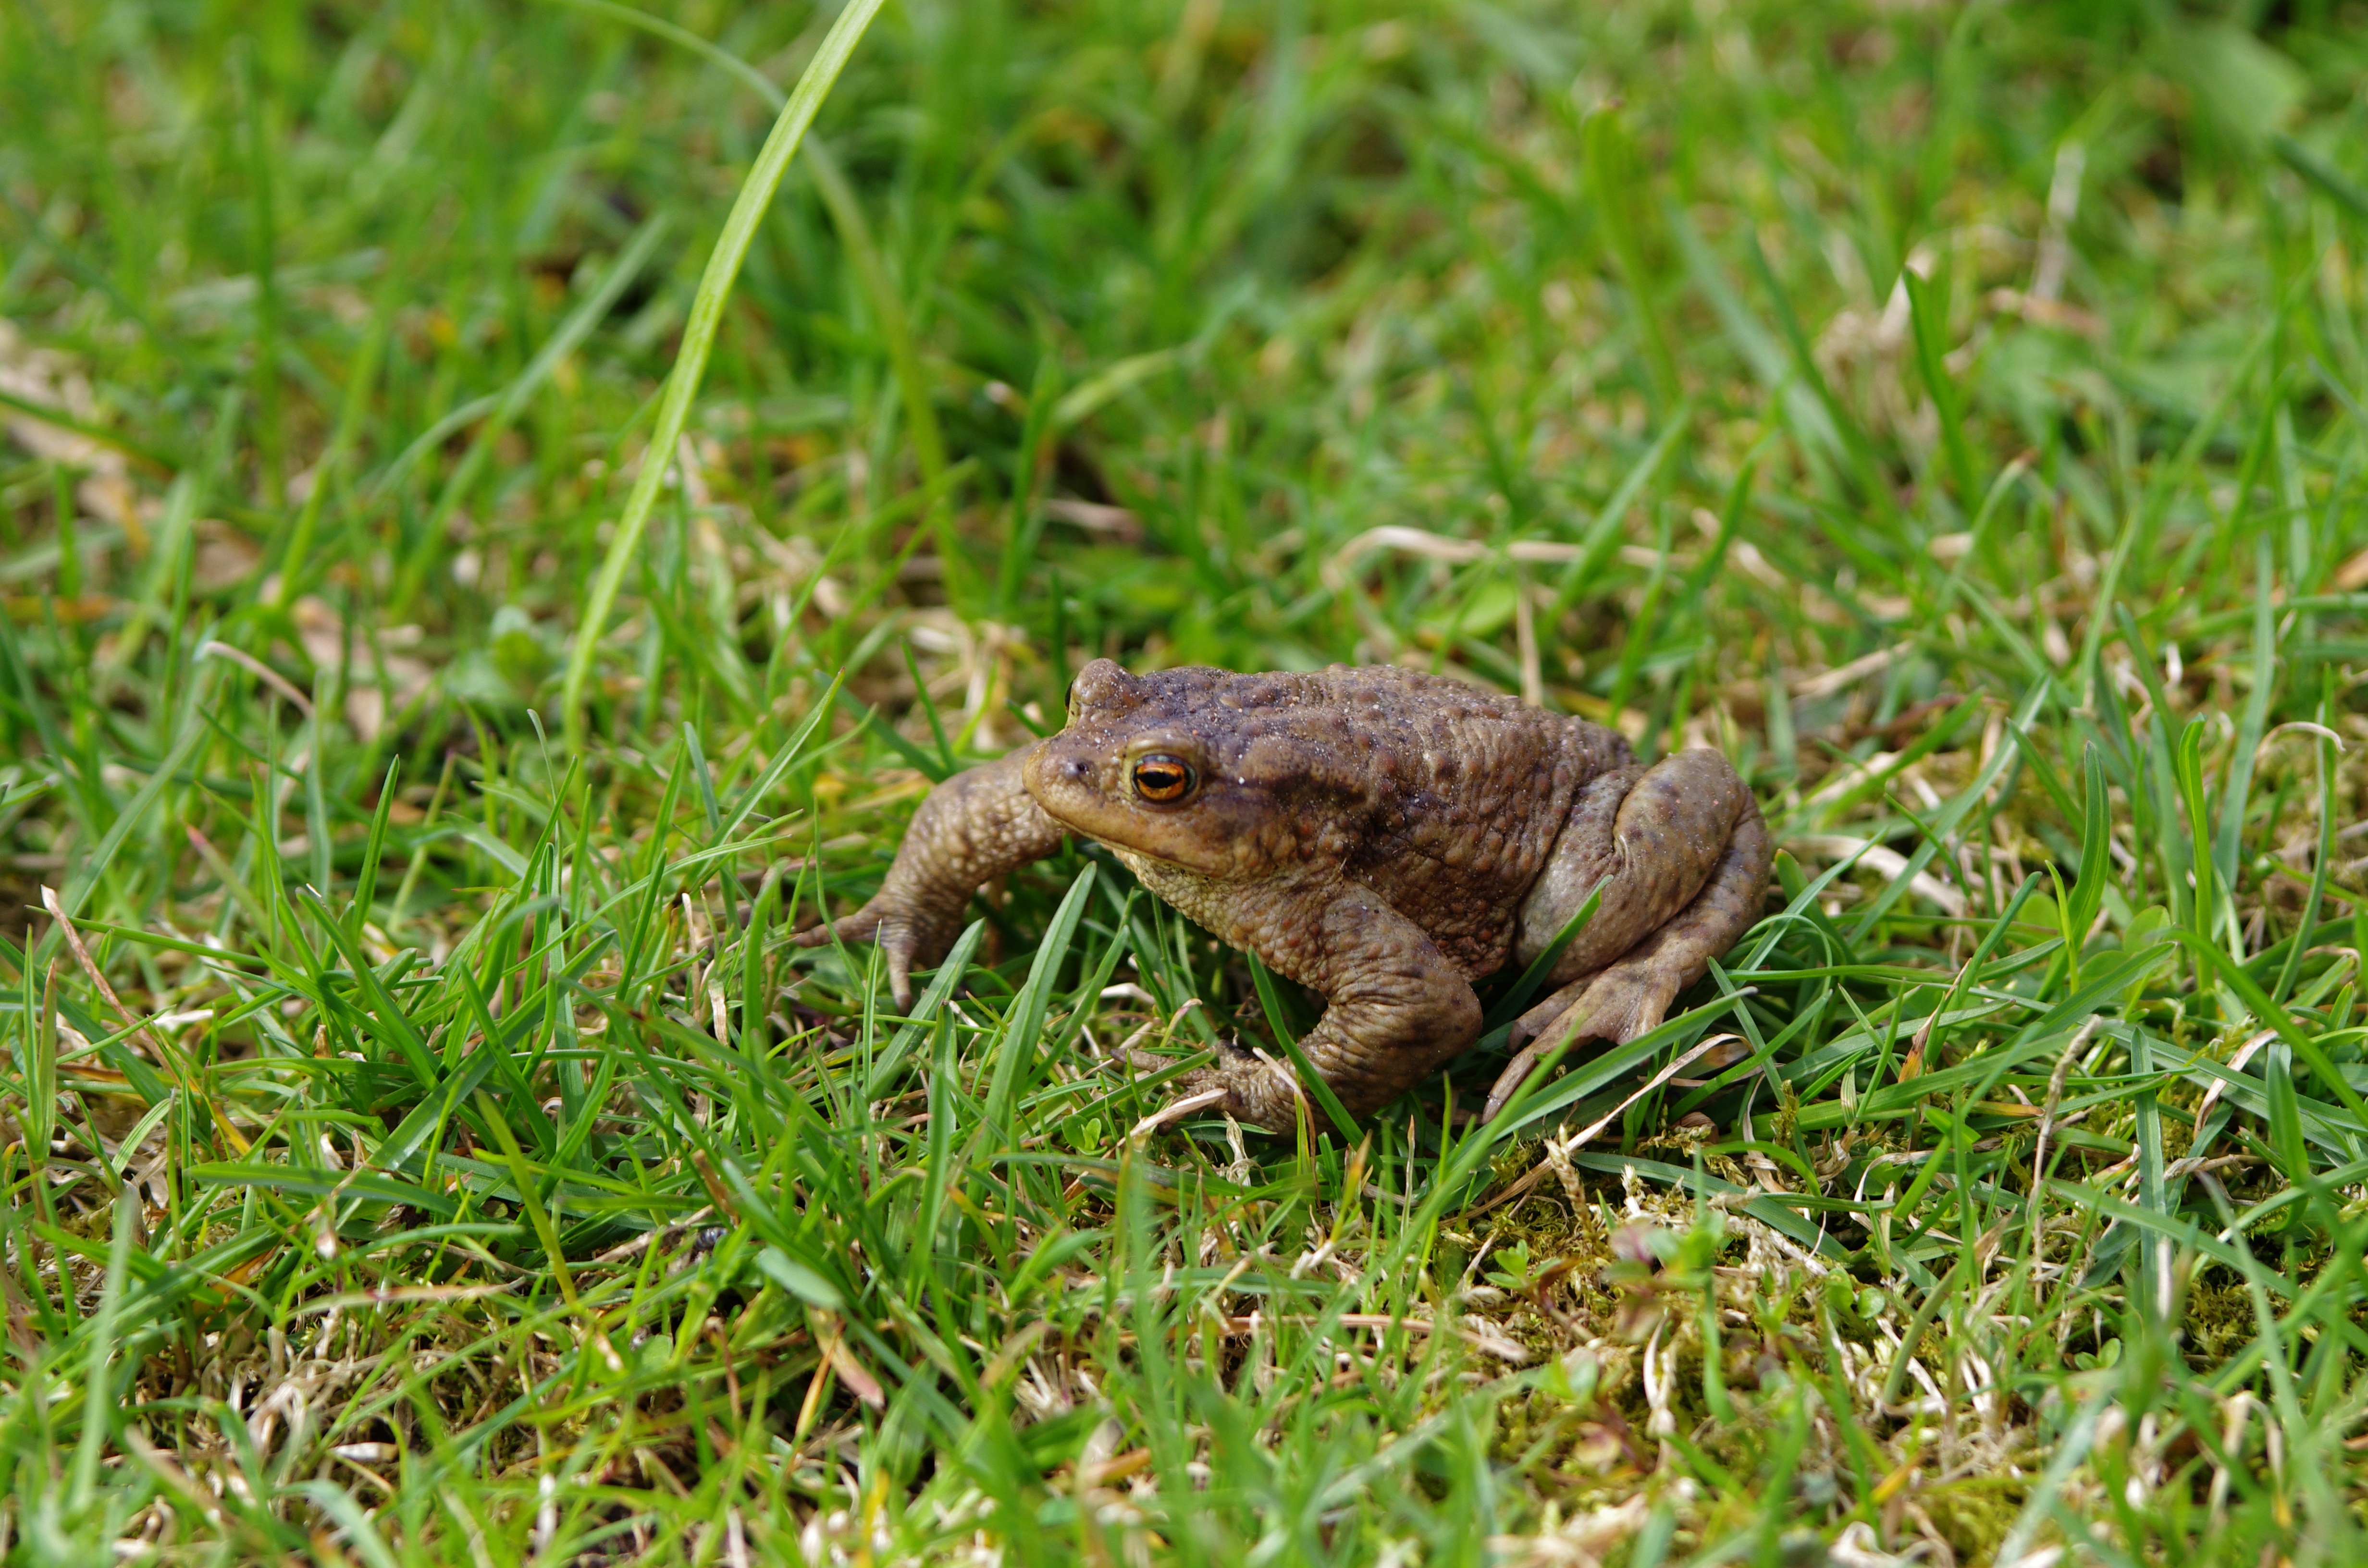
nature, grass, bird, animal, wildlife, frog, toad, amphibian, fauna, vertebrate